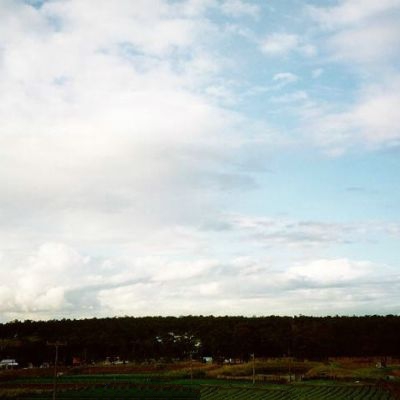
Cloud type: Stratocumulus (Sc)